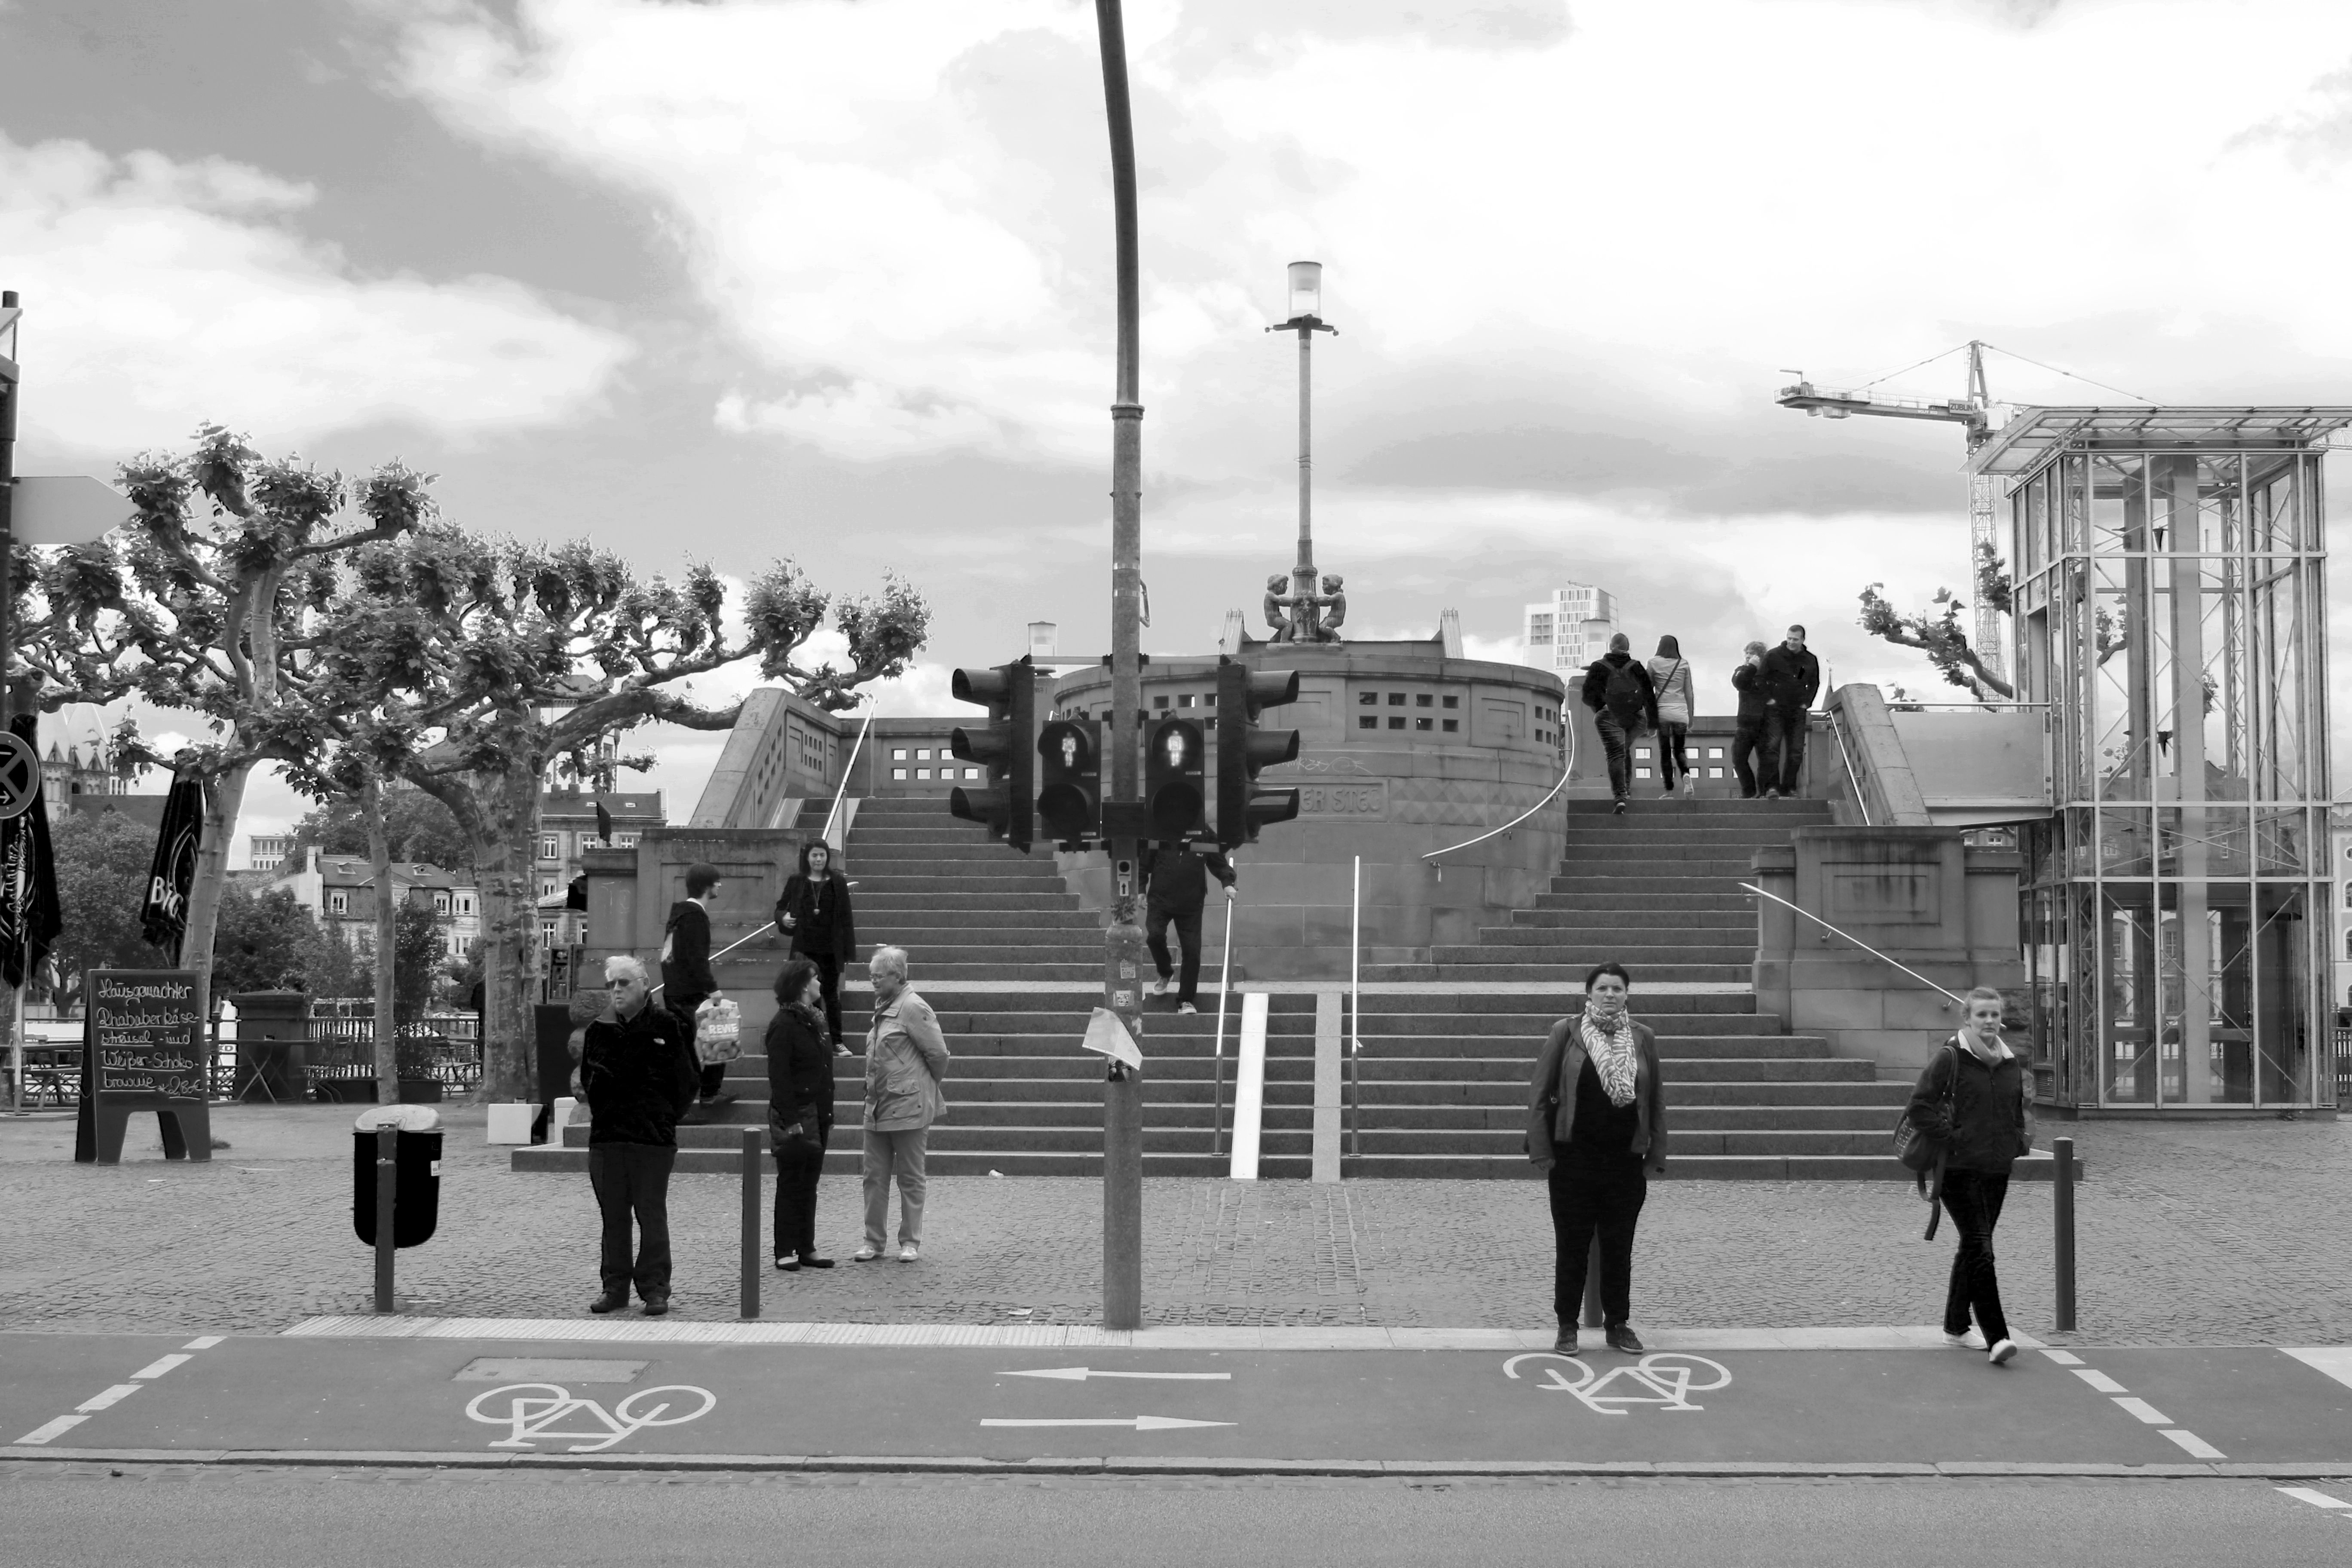
black and white, structure, road, street, crowd, black, monochrome, stadium, bw, blackandwhite, blackwhite, infrastructure, photograph, germany, alemania, allemagne, sw, schwarzweiss, schwarzweis, frankfurtmain, frankfurtammain, frankfurtam, frankfurtamain, germania, frankfurt, schwarzweissfotografie, schwarzweisfotografie, steg, schaumainkai, eiserner, monochrome photography, sport venue